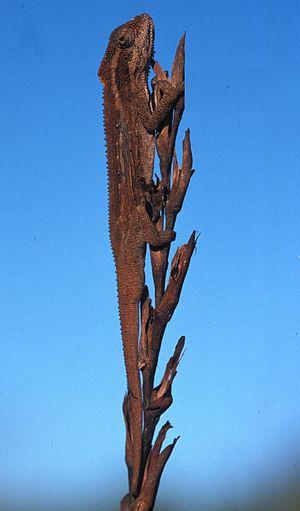
Bradypodion taeniabronchum est une espèce de sauriens de la famille des Chamaeleonidae. Cette espèce effectue une reproduction vivipare, donc met au monde des petits en vie.